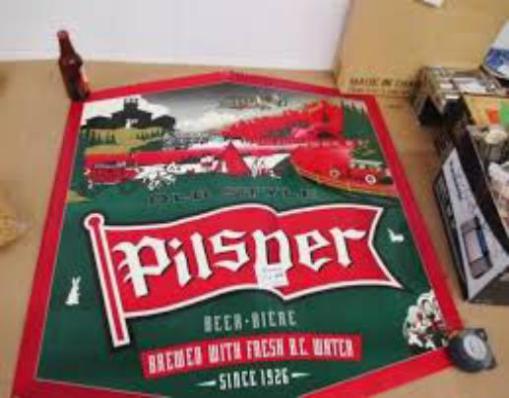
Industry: Food